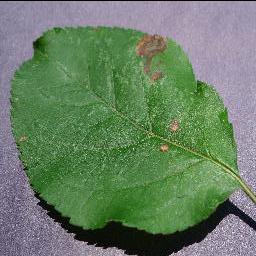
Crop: apple
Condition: black_rot